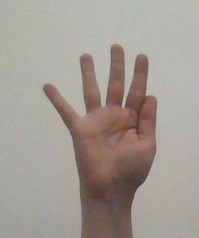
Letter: sheen